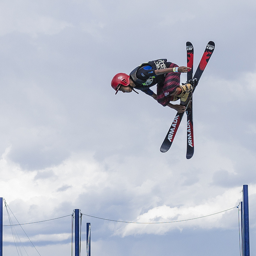
A man flying through the air while riding skis.
A skier doing tricks in the air  on a clear day
A person on skis is jumping in the air.
A man wearing skis vertical in the air.
A free-style skier catches some air while doing a trick.